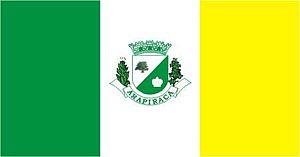
"Arapiraca est une ville brésilienne du centre de l'État de l'Alagoas. L'état de l'Alagoas fait partie de la région du ""Nordeste"" brésilien, très prisée par les Brésiliens pour ses plages paradisiaques.